2016 FIBA U18 European Championship Division B

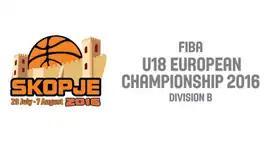

The 2016 FIBA U18 European Championship Division B was the 12th edition of the Division B of FIBA U18 European Championship. The competition took place in Skopje, Republic of Macedonia, from 29 July to 7 August 2016.